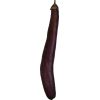
Label: eggplant_long